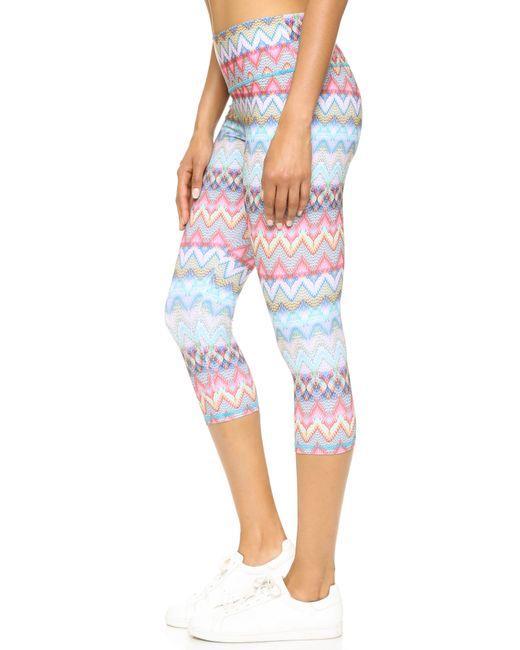
Zick-Zack-bunte mittellange Wadenleggings